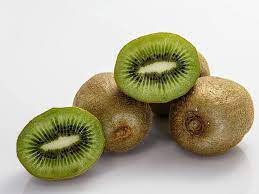
Label: Kiwi